Kenny Hotz

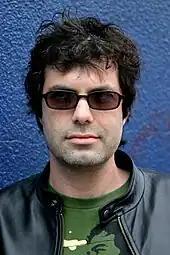
Hotz in 2006

In 2004, Hotz also created the concept for the videogame "" to accompany the television show, which was nominated for a Canadian New Media Award for Excellence in Gaming.